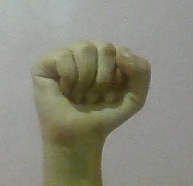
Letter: saad